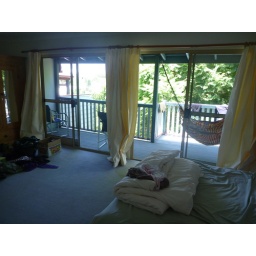
Our new house bedroom and balcony - moving in day